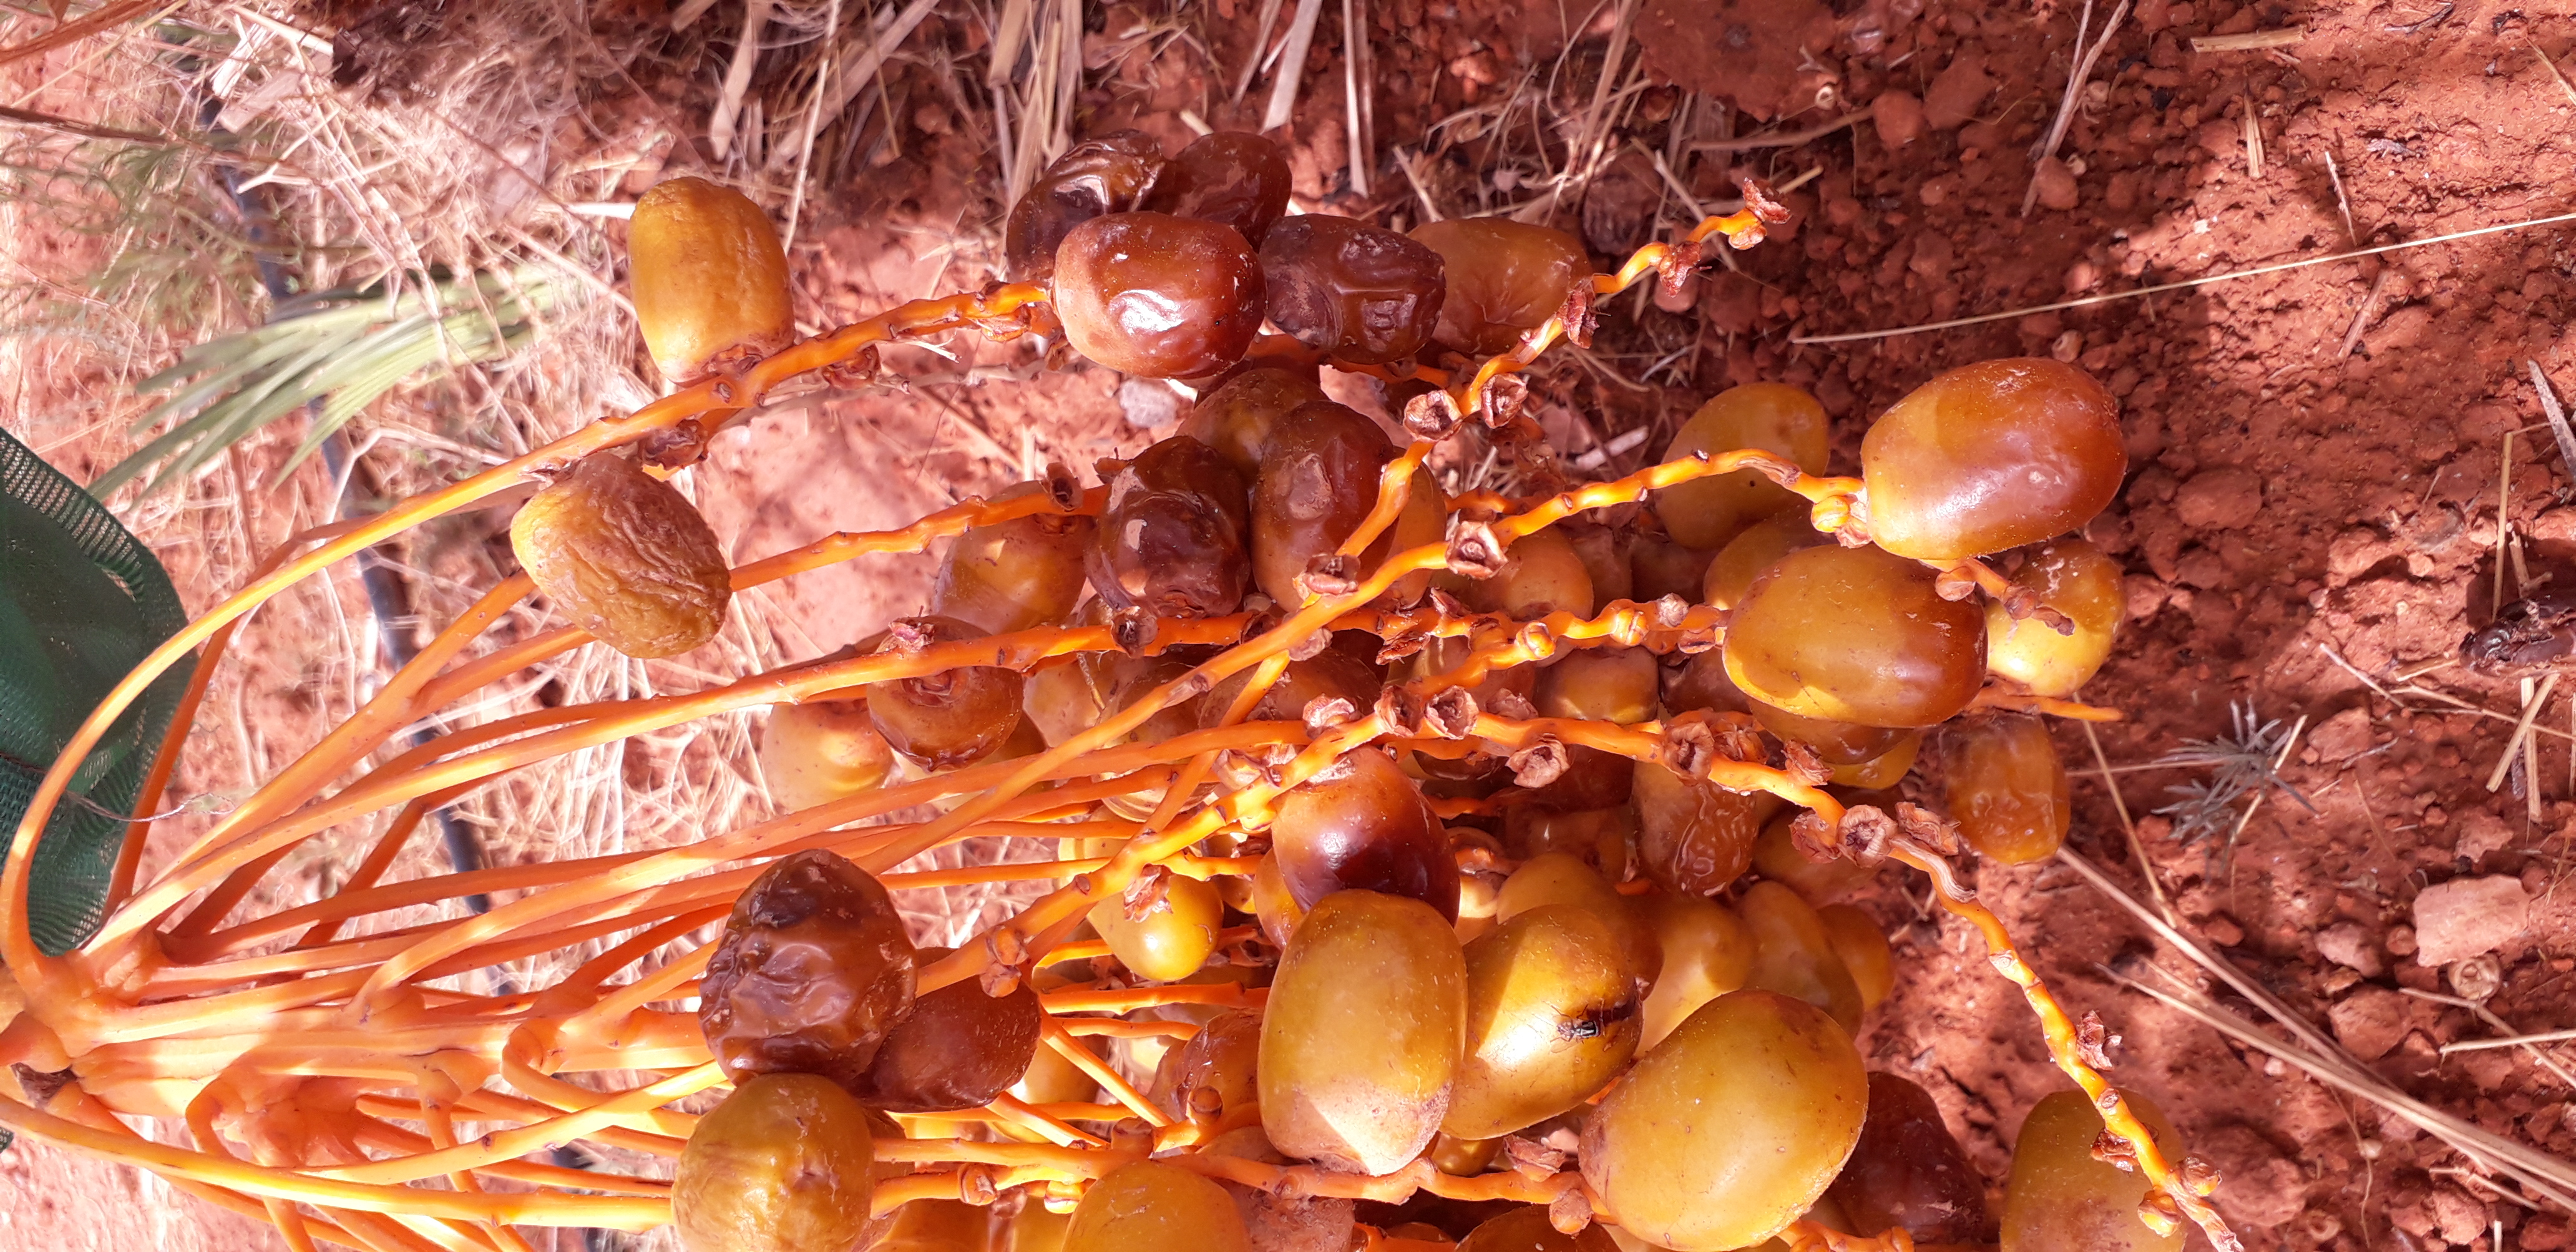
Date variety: Boufagous